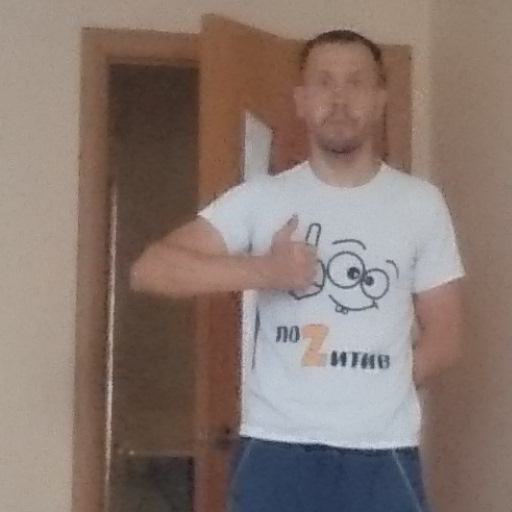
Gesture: like